Cheikh Hadjibou Soumaré

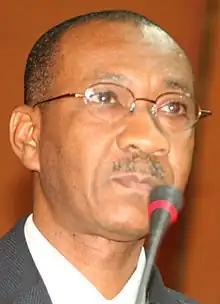

Cheikh Hadjibou Soumaré (born 24 October 1951) was Prime Minister of Senegal from 2007 to 2009 and Chairman of the Commission of the West African Economic and Monetary Union from 2011 to 2016.